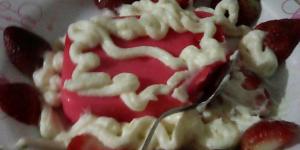
postre de cerezas